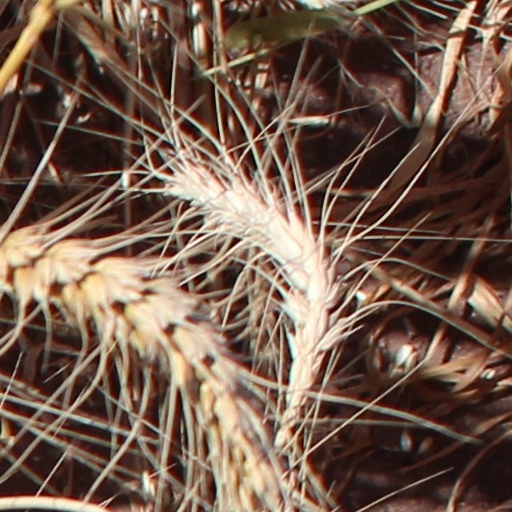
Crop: wheat